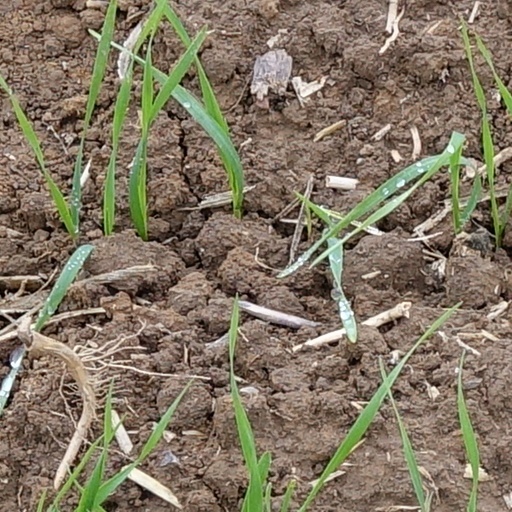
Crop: wheat